Alexander Dennis Enviro400

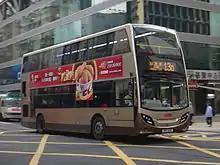
A Kowloon Motor Bus Enviro400 in Mong Kok, Hong Kong

Alexander Dennis launched the hybrid electric Enviro400 Hybrid (often shortened to Enviro400H) at the 2008 Euro Bus Expo, built with a hybrid drivetrain developed in partnership with BAE Systems. The first five production examples entered service with Metroline, followed by larger fleets of Enviro400Hs entering service with operators such as Go-Ahead London, London United, Abellio London and Stagecoach London.